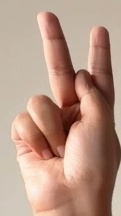
ASL sign: K